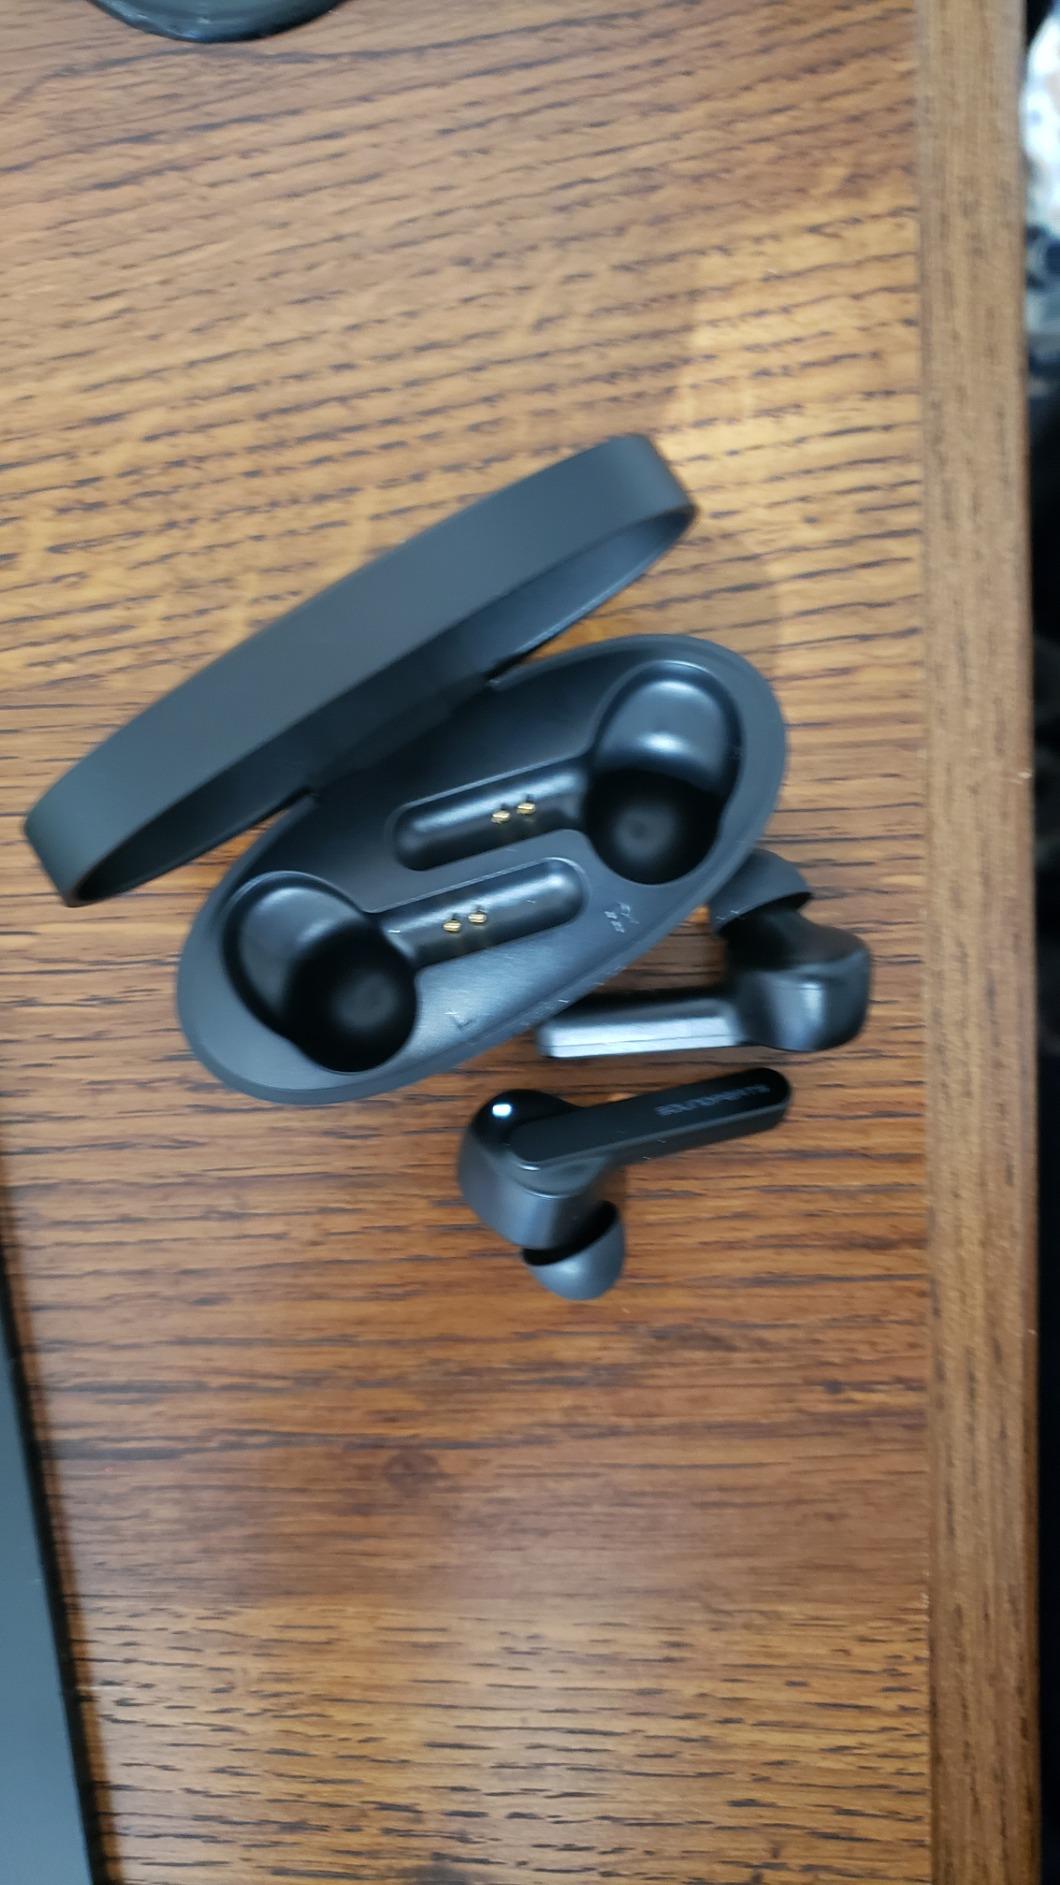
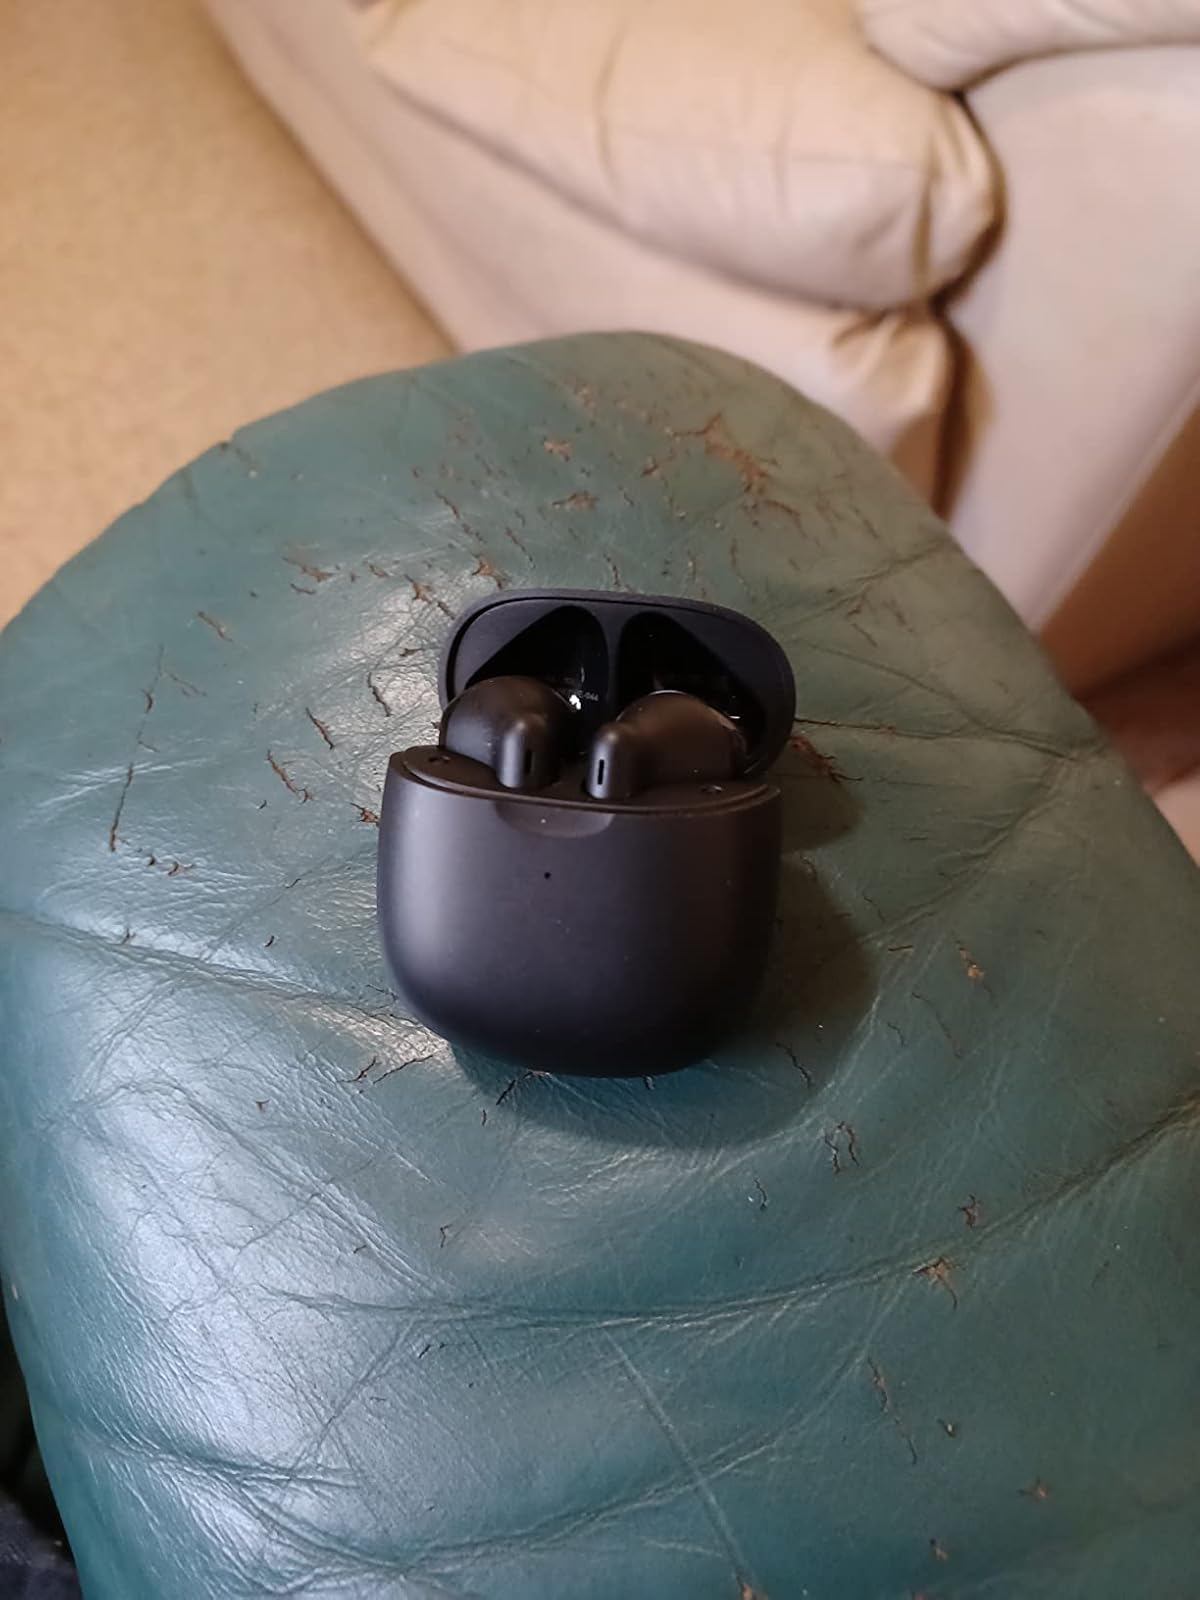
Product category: earbuds
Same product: no